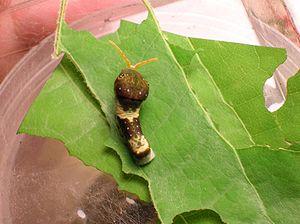
L’osmeterium est un organe charnu trouvé sur le segment prothoracique de chenilles de papillons de la sous-famille des Papilioninae, notamment des genres Papilio, Iphiclides, Eurytides et Troides.
Le Papillon glauque est une espèce d'insectes lépidoptères qui appartient à la famille des Papilionidae, à la sous-famille des Papilioninae et au genre Papilio.